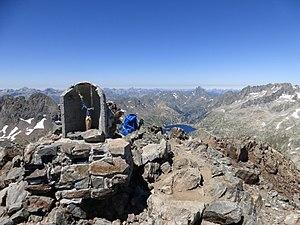
Statuette de la vierge dans son coffrage au sommet de la Fache (3005m). En arrière plan, le lac de Respumoso devant le pic du Midi d'Ossau (2885m), et tout à fait à droite les pics de la Frondella (3069m), parés de neiges éternelles.
La Grande Fache, Gran Facha ou Cuspide de Bachimaña est un sommet des Pyrénées de 3 005 mètres d'altitude situé sur la frontière franco-espagnole et la ligne de partage des eaux.